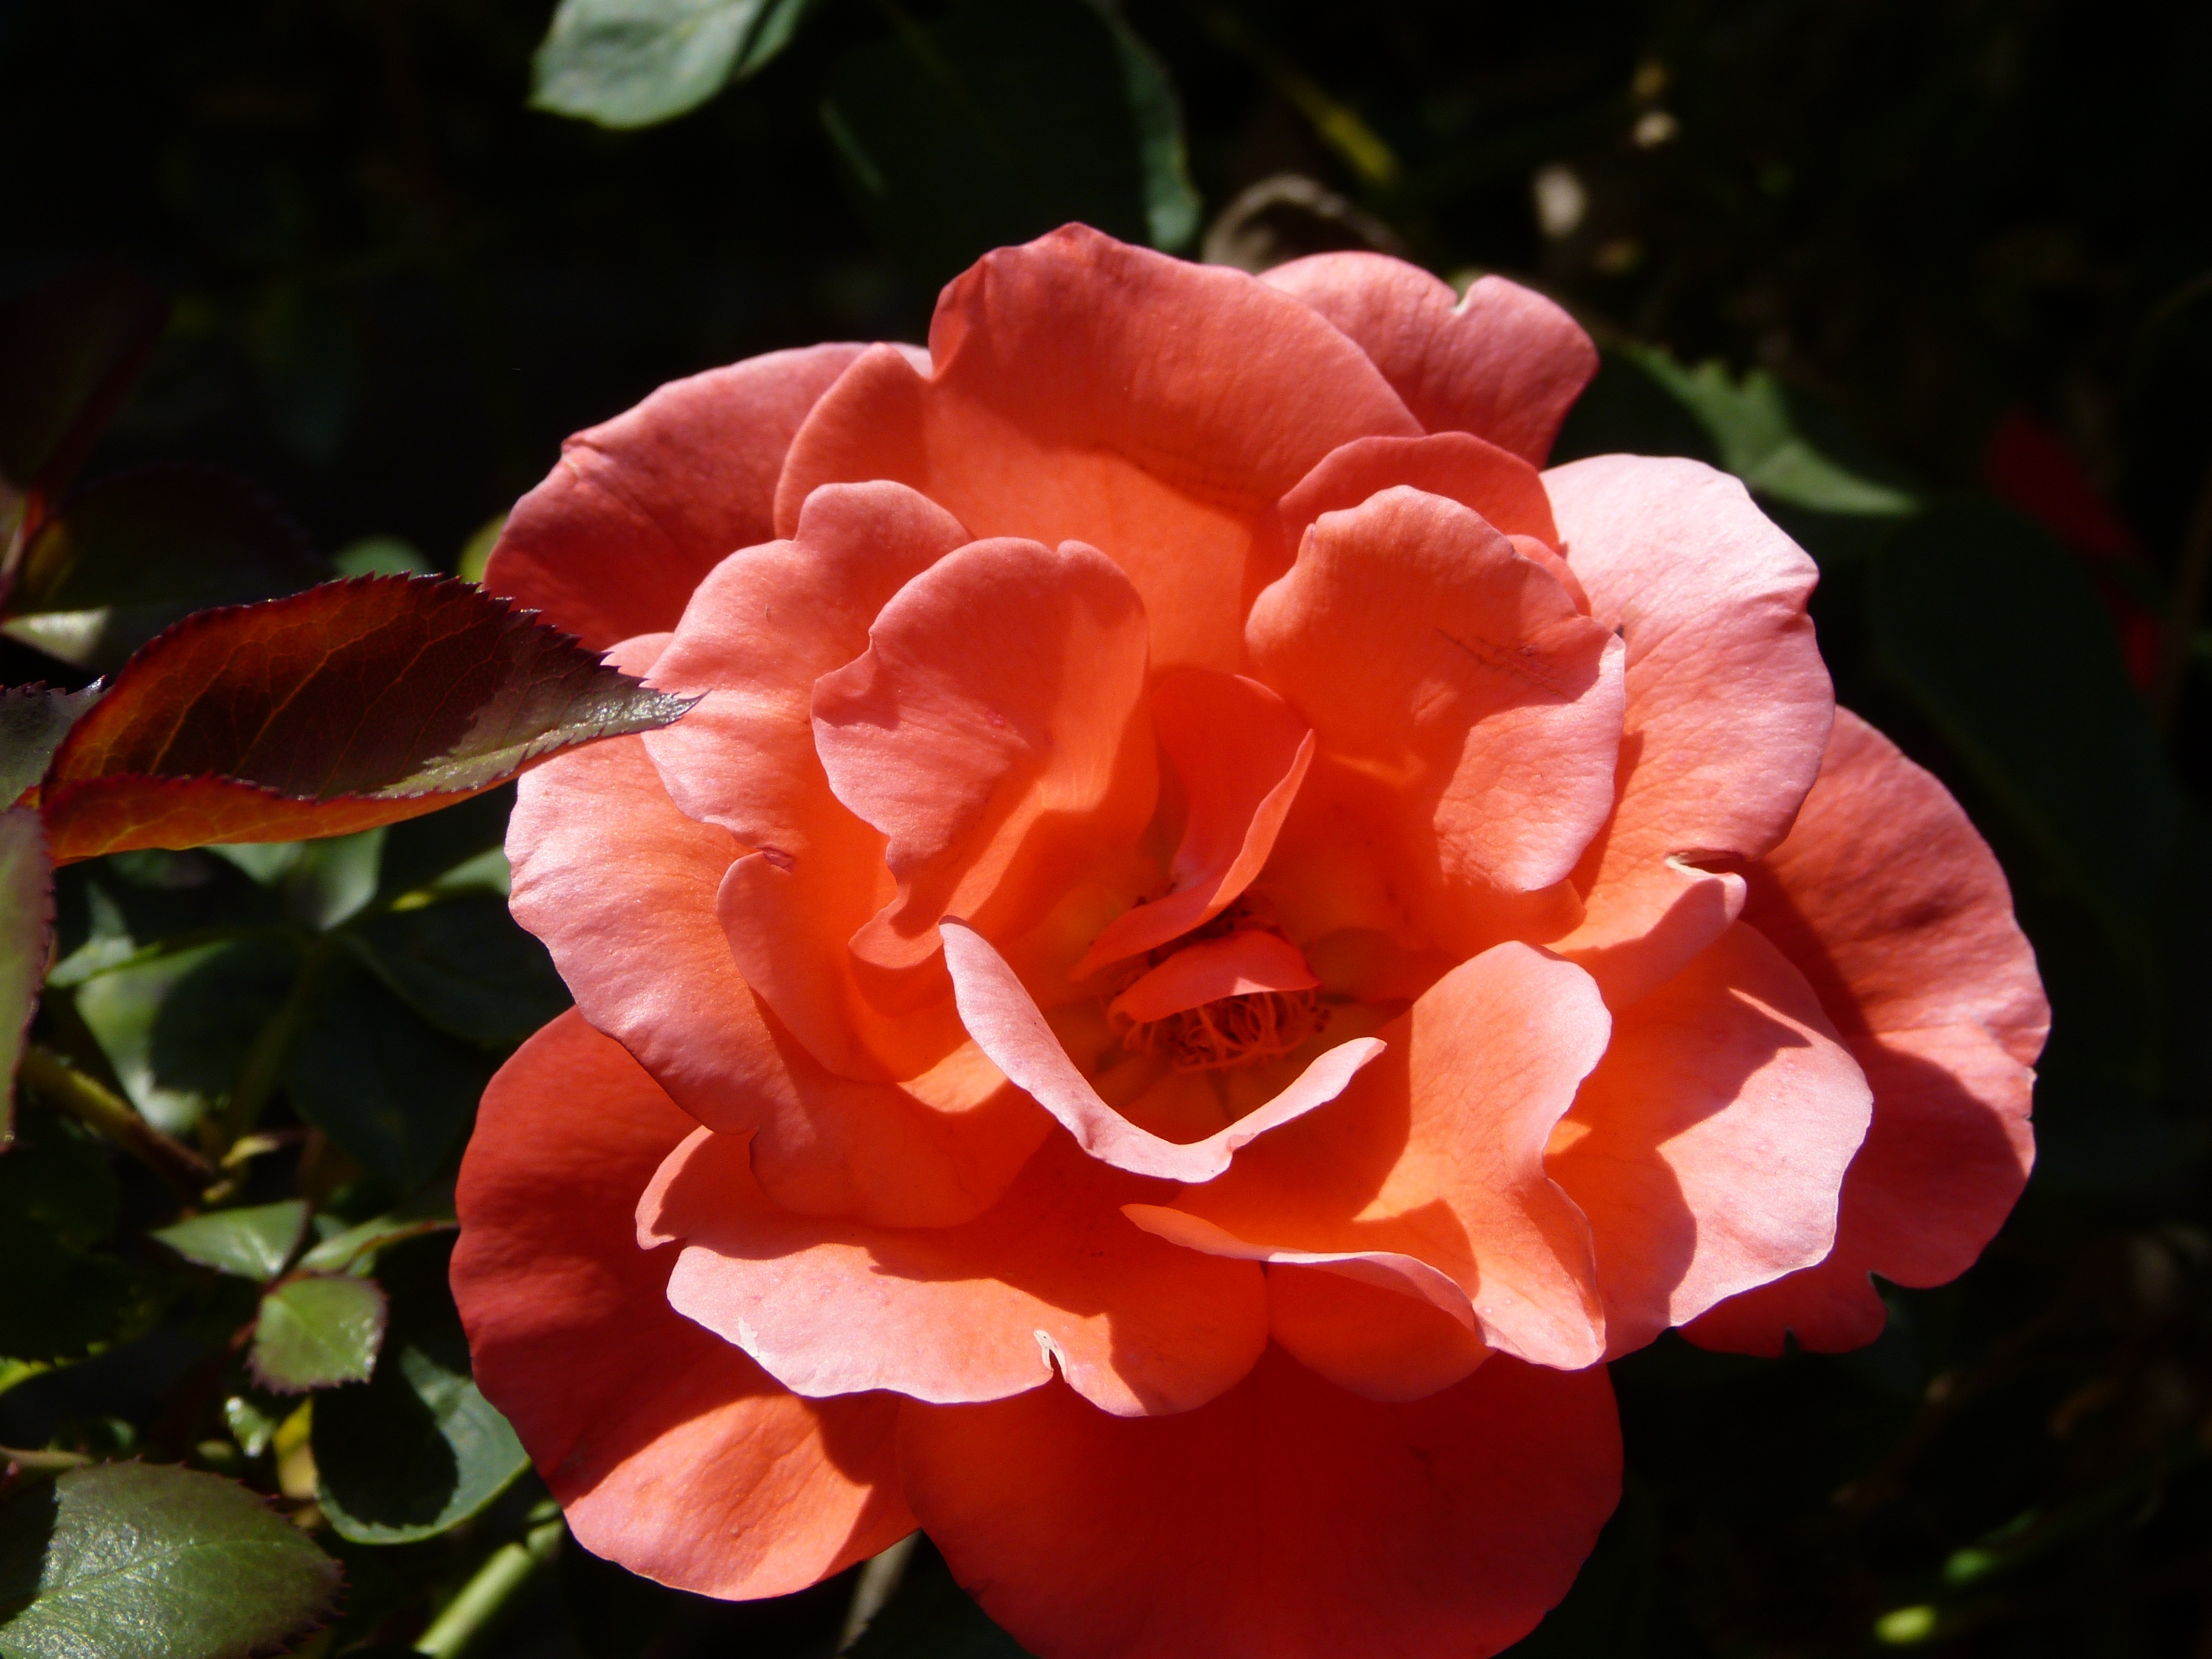
blossom, plant, flower, petal, bloom, rose, red, flora, shrub, floribunda, macro photography, flowering plant, garden roses, rose family, land plant, japanese camellia